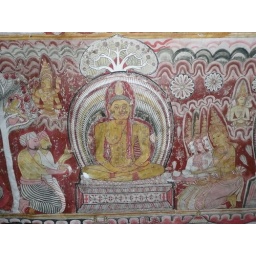
Paintings on the roof of the cave in the ancient Buddhist rock temples in Dambulla, Sri Lanka